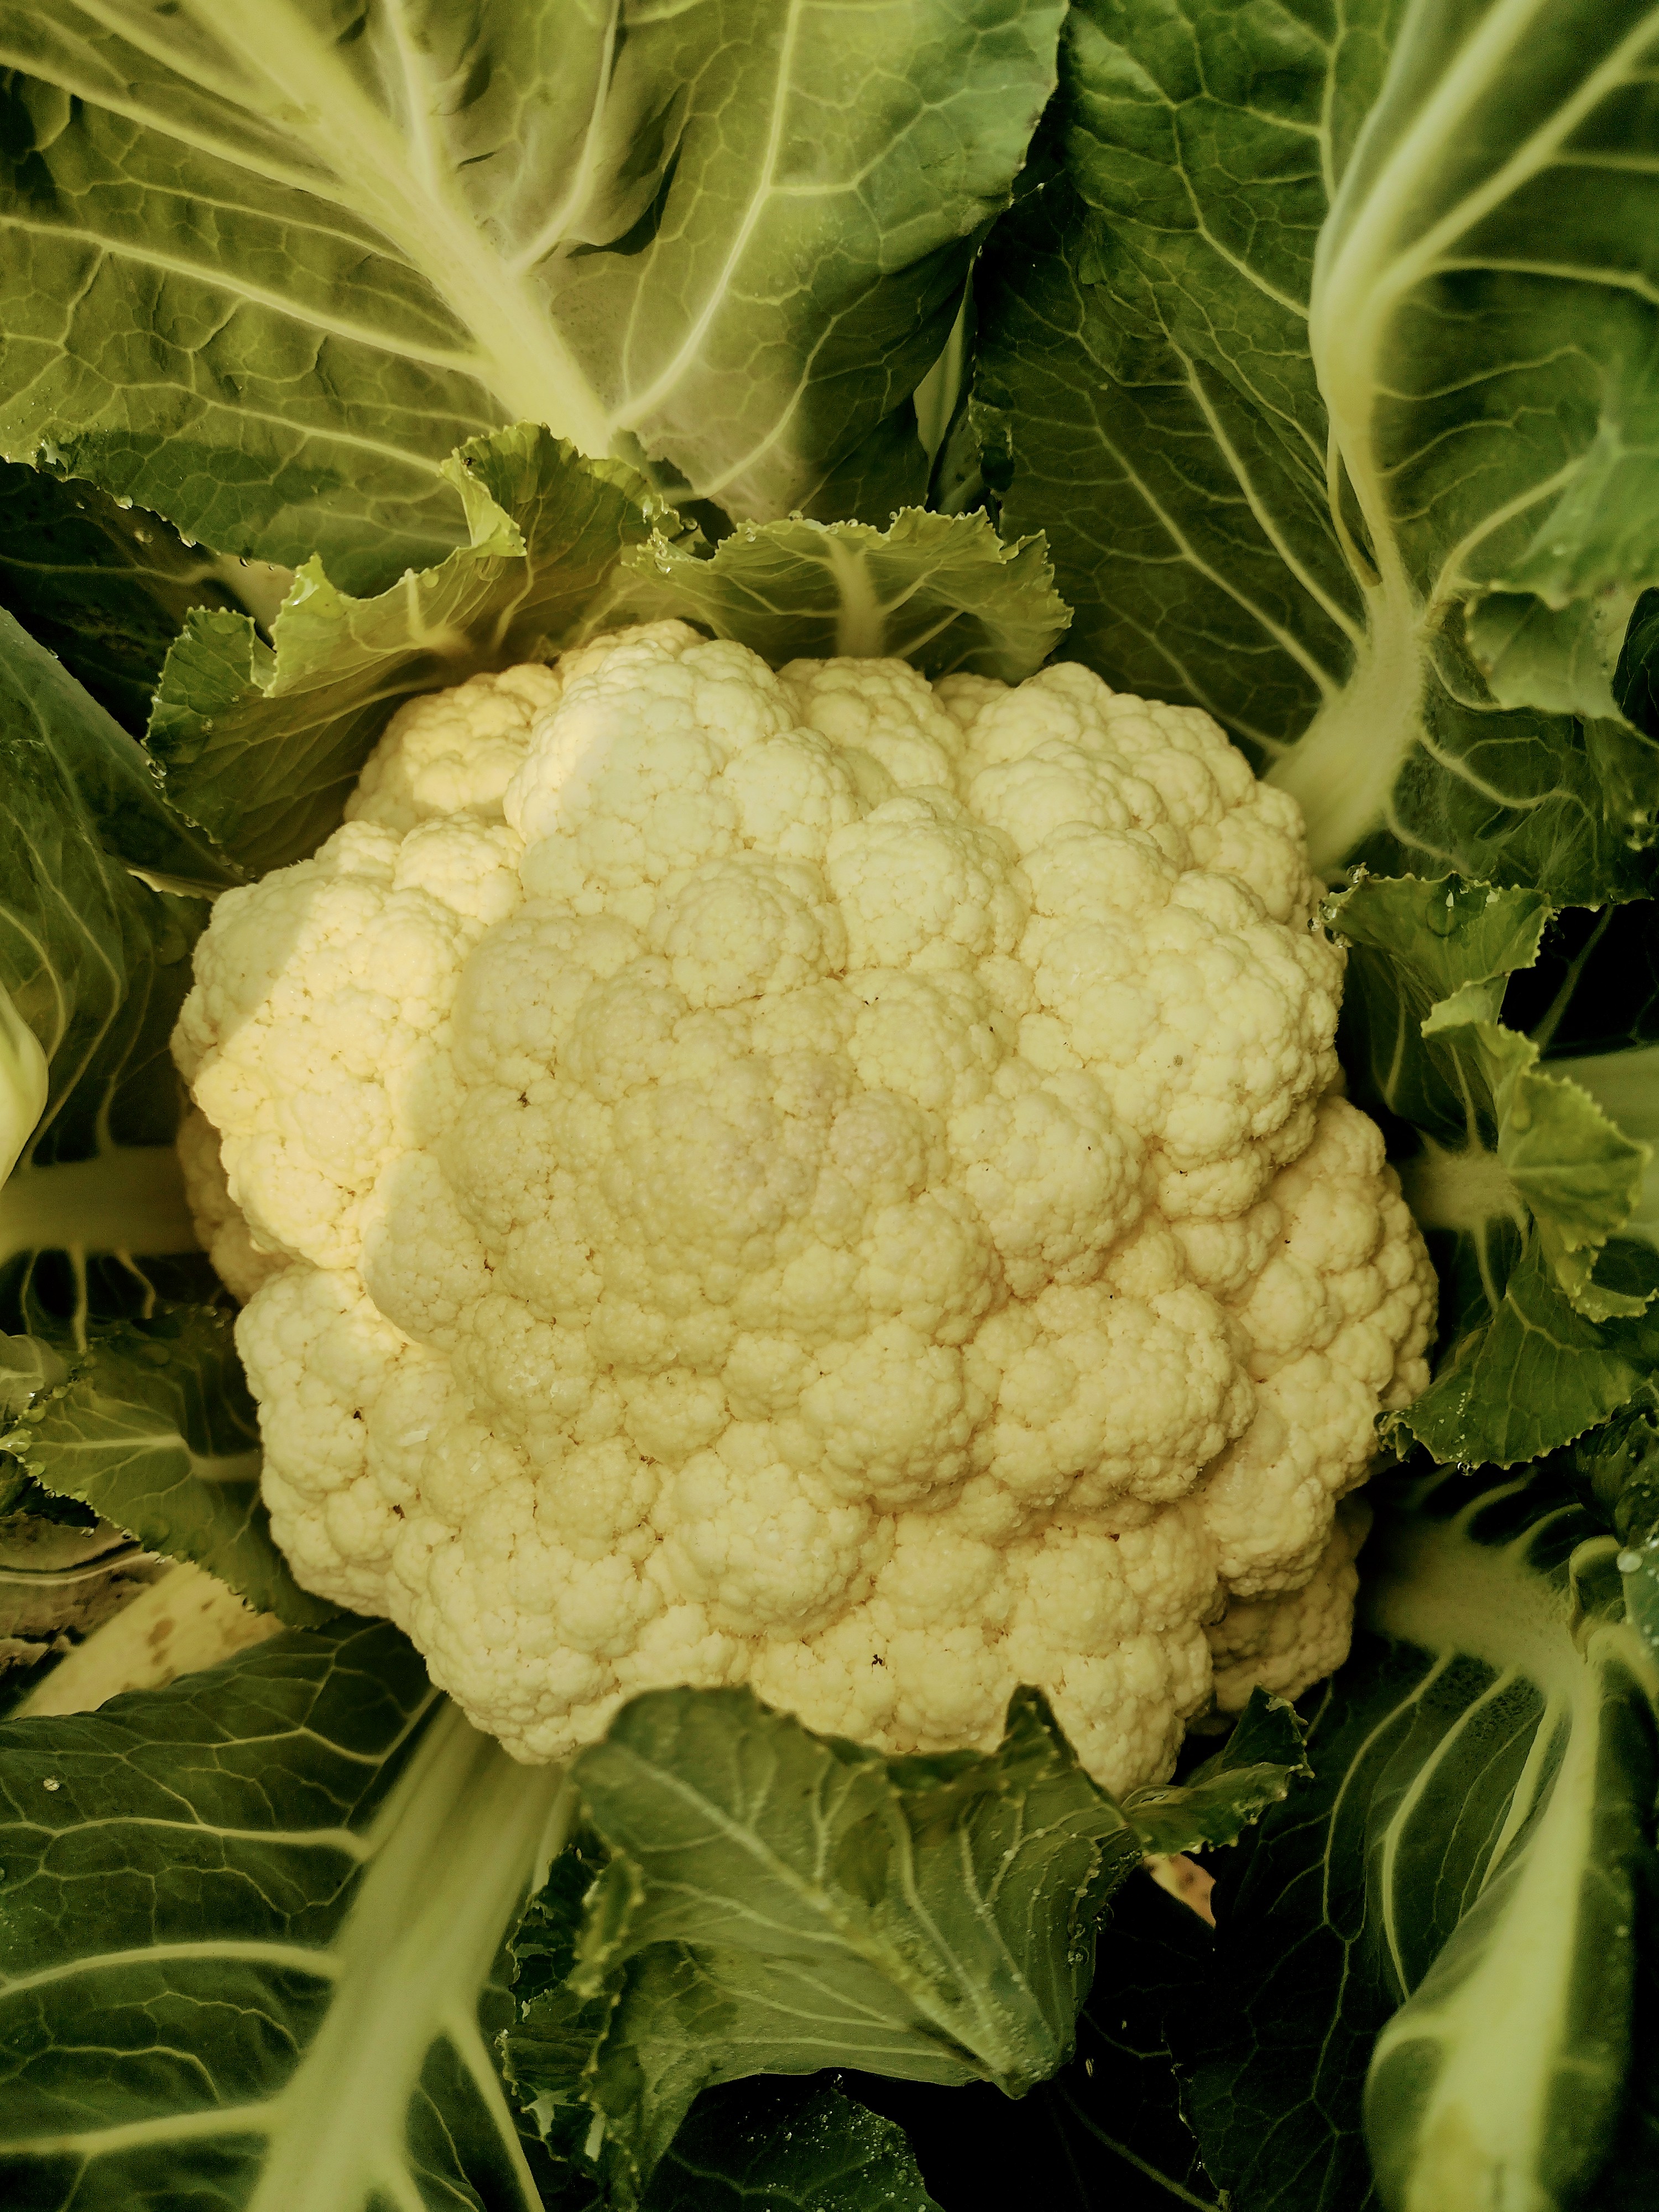
Label: No disease